Psaronius

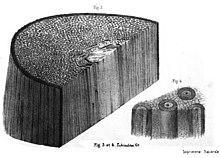
Tubiculites, the fossilized impressions of the rootlets of the Carboniferous fern called Psaronius.

An unusual feature is that "Psaronius" did not have a true trunk, but had a massive root mantle formed by hundreds of rootlets. These rootlets are referred to as adventitious because they are appearing in an atypical location. These adventitious roots originate in a central stem high in the tree. This central stem becomes smaller lower in the tree so that at the base the mantle is composed entirely of roots. In some specimens, this mantle is over 1.0 m in diameter at the base of the tree. The fossilized wood of this root mantle is simply referred to as "Psaronius". The side impressions of these adventitious roots are referred to as "Tubiculites" by the French Geologist François Cyrille Grand'Eury in 1877.